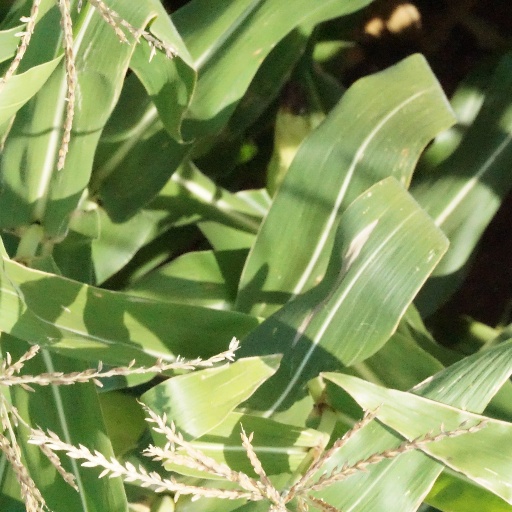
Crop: maize; corn